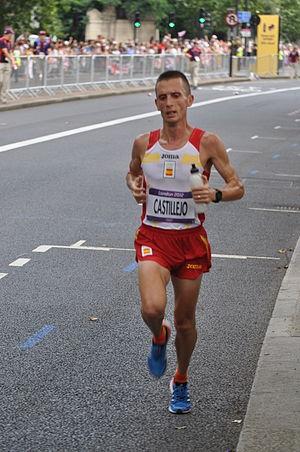
Carles Castillejo Salvador est un athlète espagnol, spécialiste des courses de fond et de demi-fond.